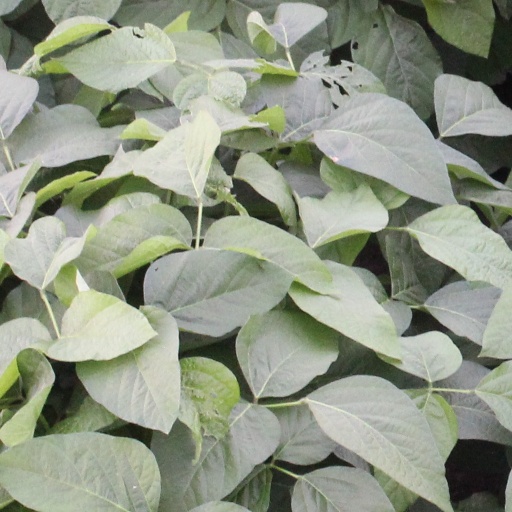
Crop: soybean